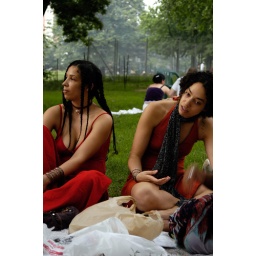
Get your red dress on!Day 4 of the Afropunk Weekend in Fort Greene Park, Brooklyn, NYC , July 2006